Lama dei Peligni

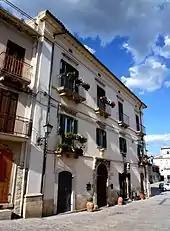
Palace of the Tabassi Barons.

At the Verlengia palace in Piazza Umberto I is the municipal library, dedicated to the philologist and Abruzzese Francesco Verlengia, also director of the provincial library of Chieti. The library contains many of his original manuscripts.